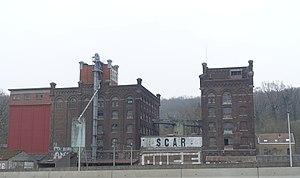
Les Moulins Moureau en style néo-médiaval de 1905"", racheté en 1980 par l'entreprise SCAR, Sociétés Coopératives Agricoles Réunies"
Argenteau est une section de la commune belge de Visé située en Région wallonne dans la province de Liège.